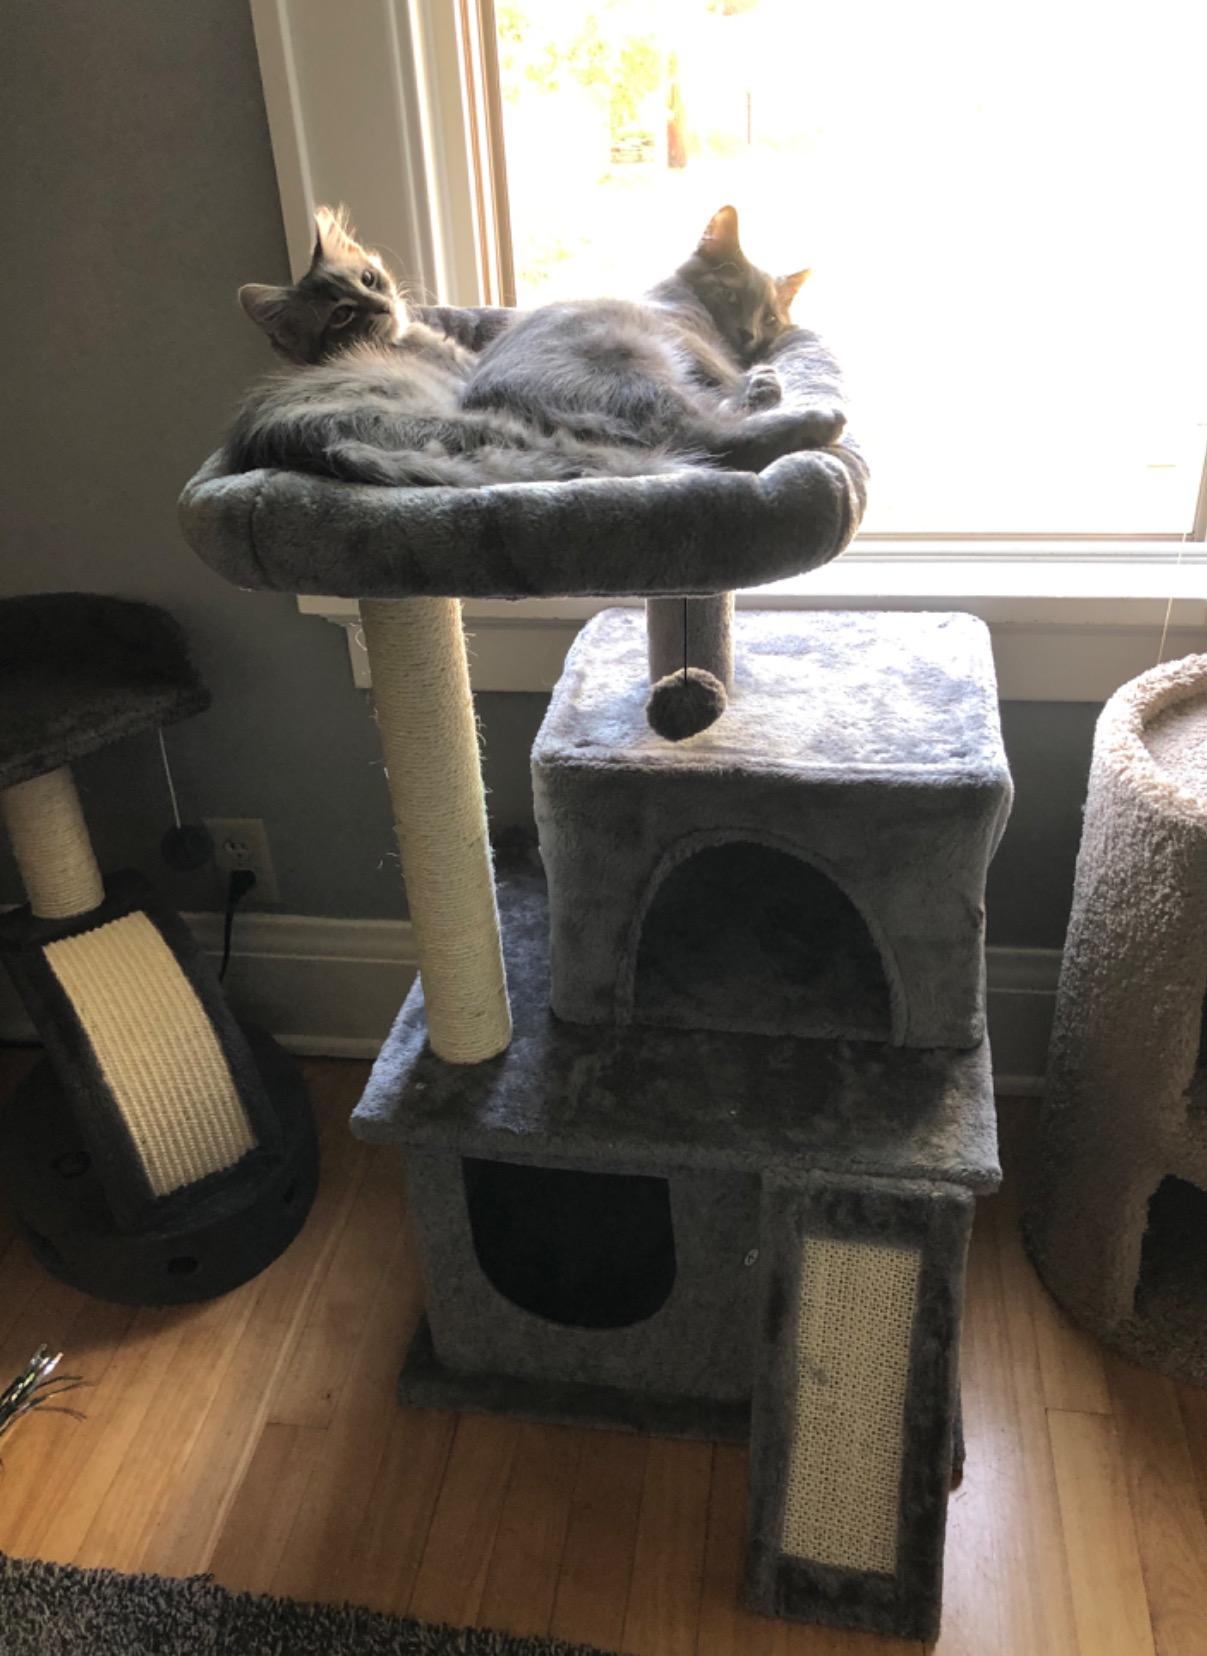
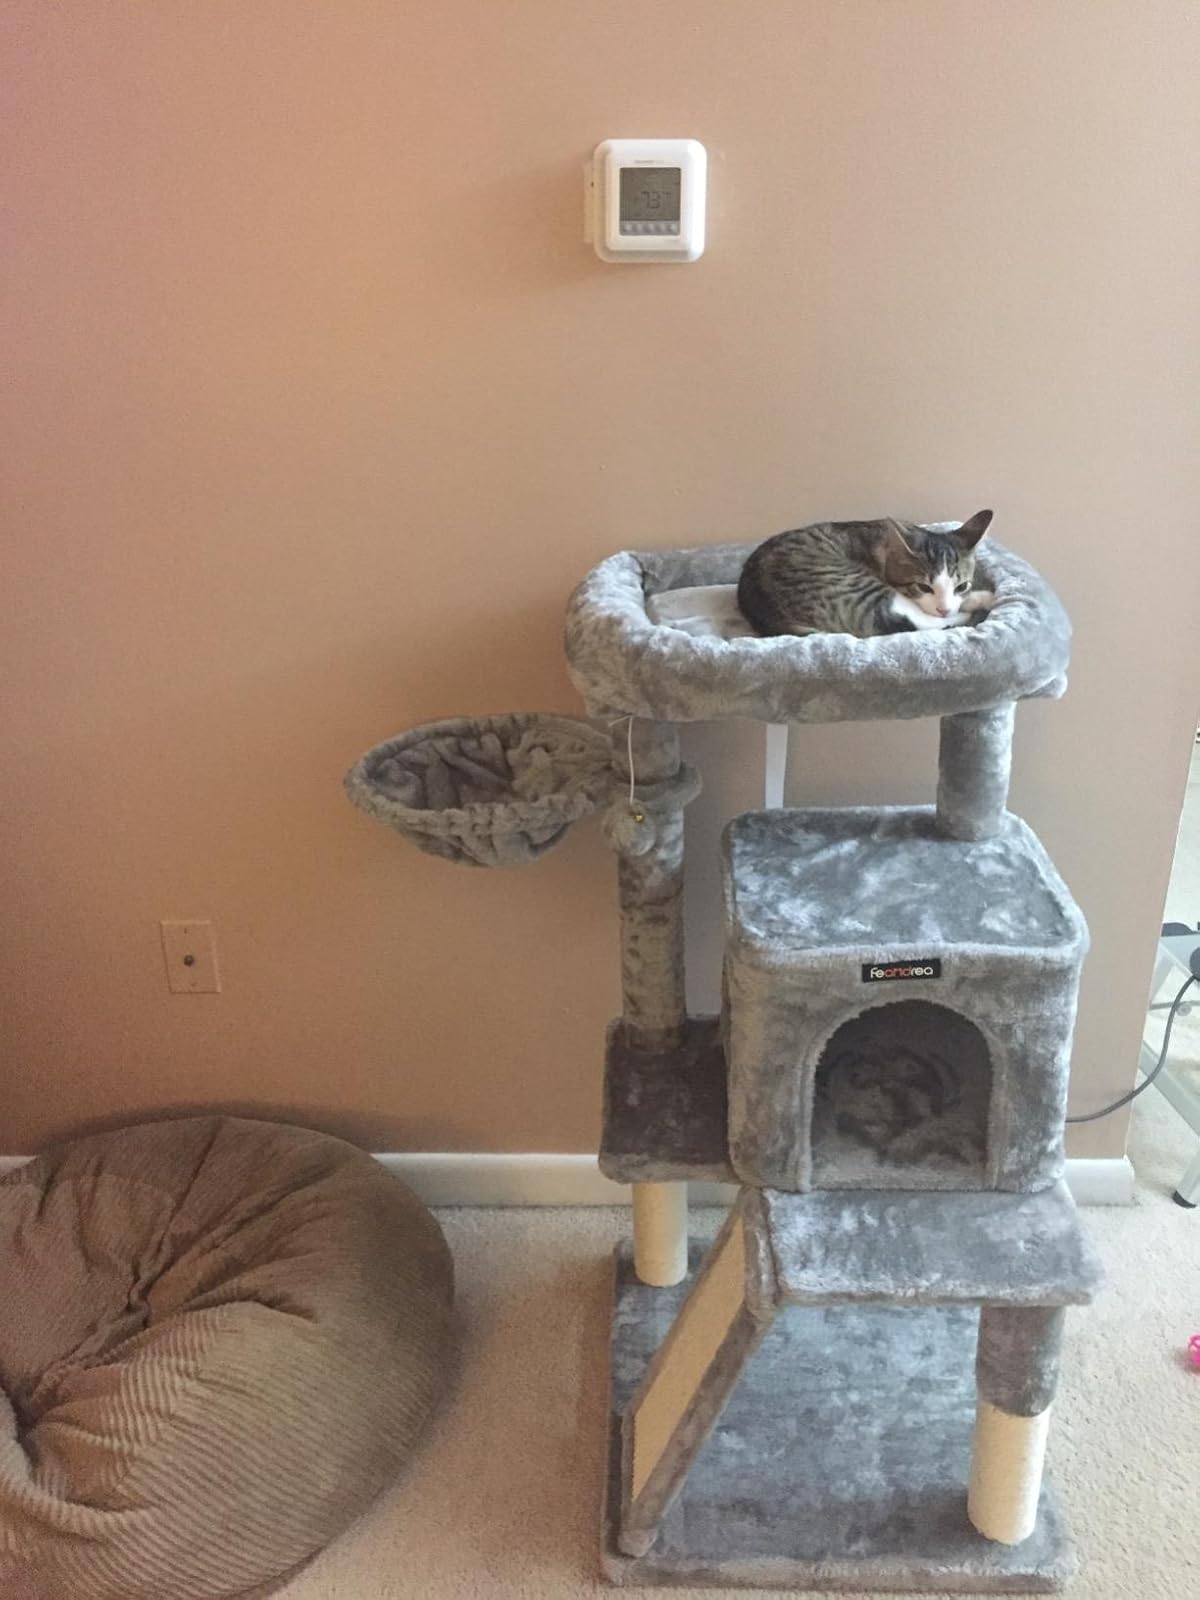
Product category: items_cat tree
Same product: no